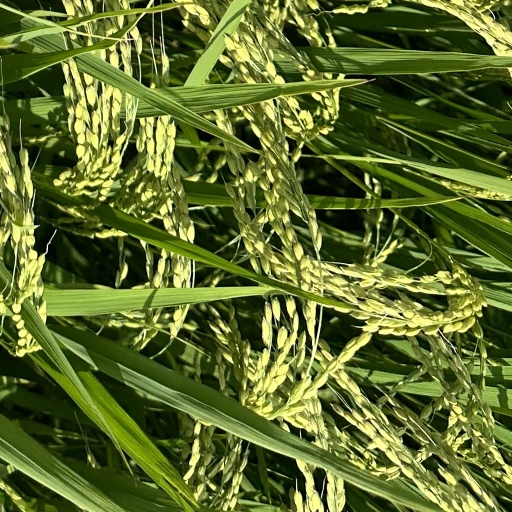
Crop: rice